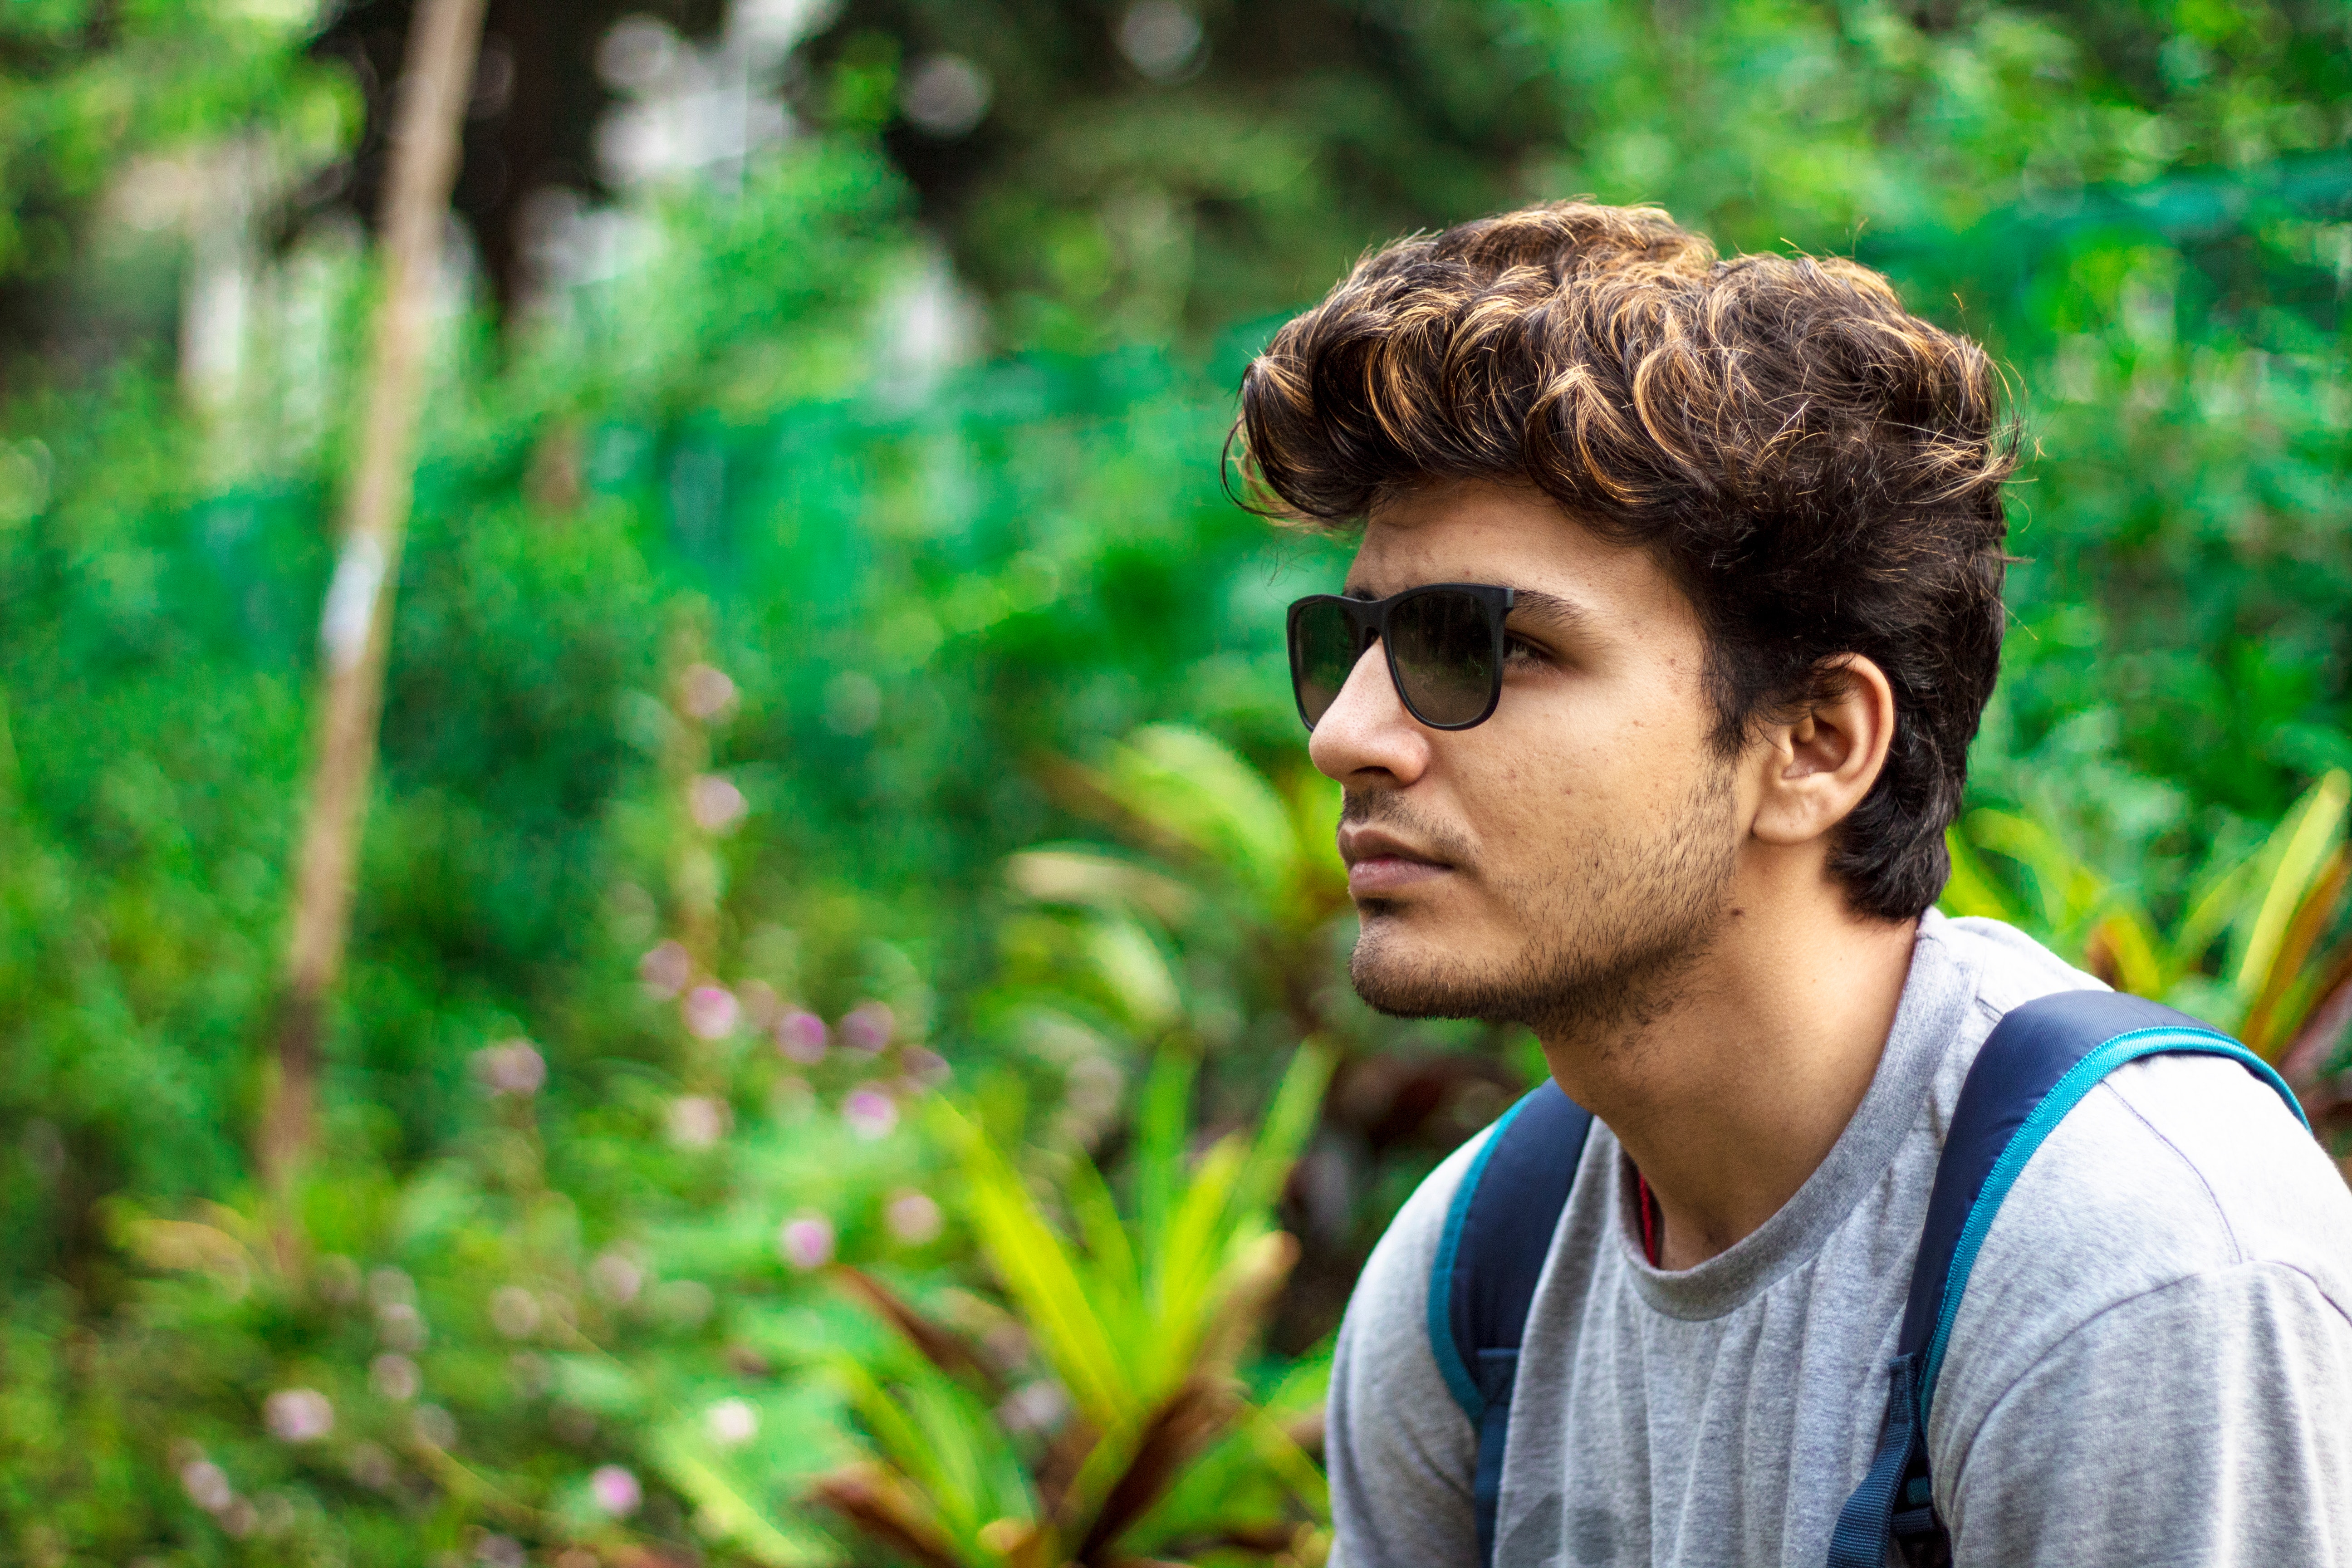
green, nature, tree, woody plant, plant, grass, male, glasses, eye, human, smile, sunglasses, vision care, fun, jungle, forest, recreation